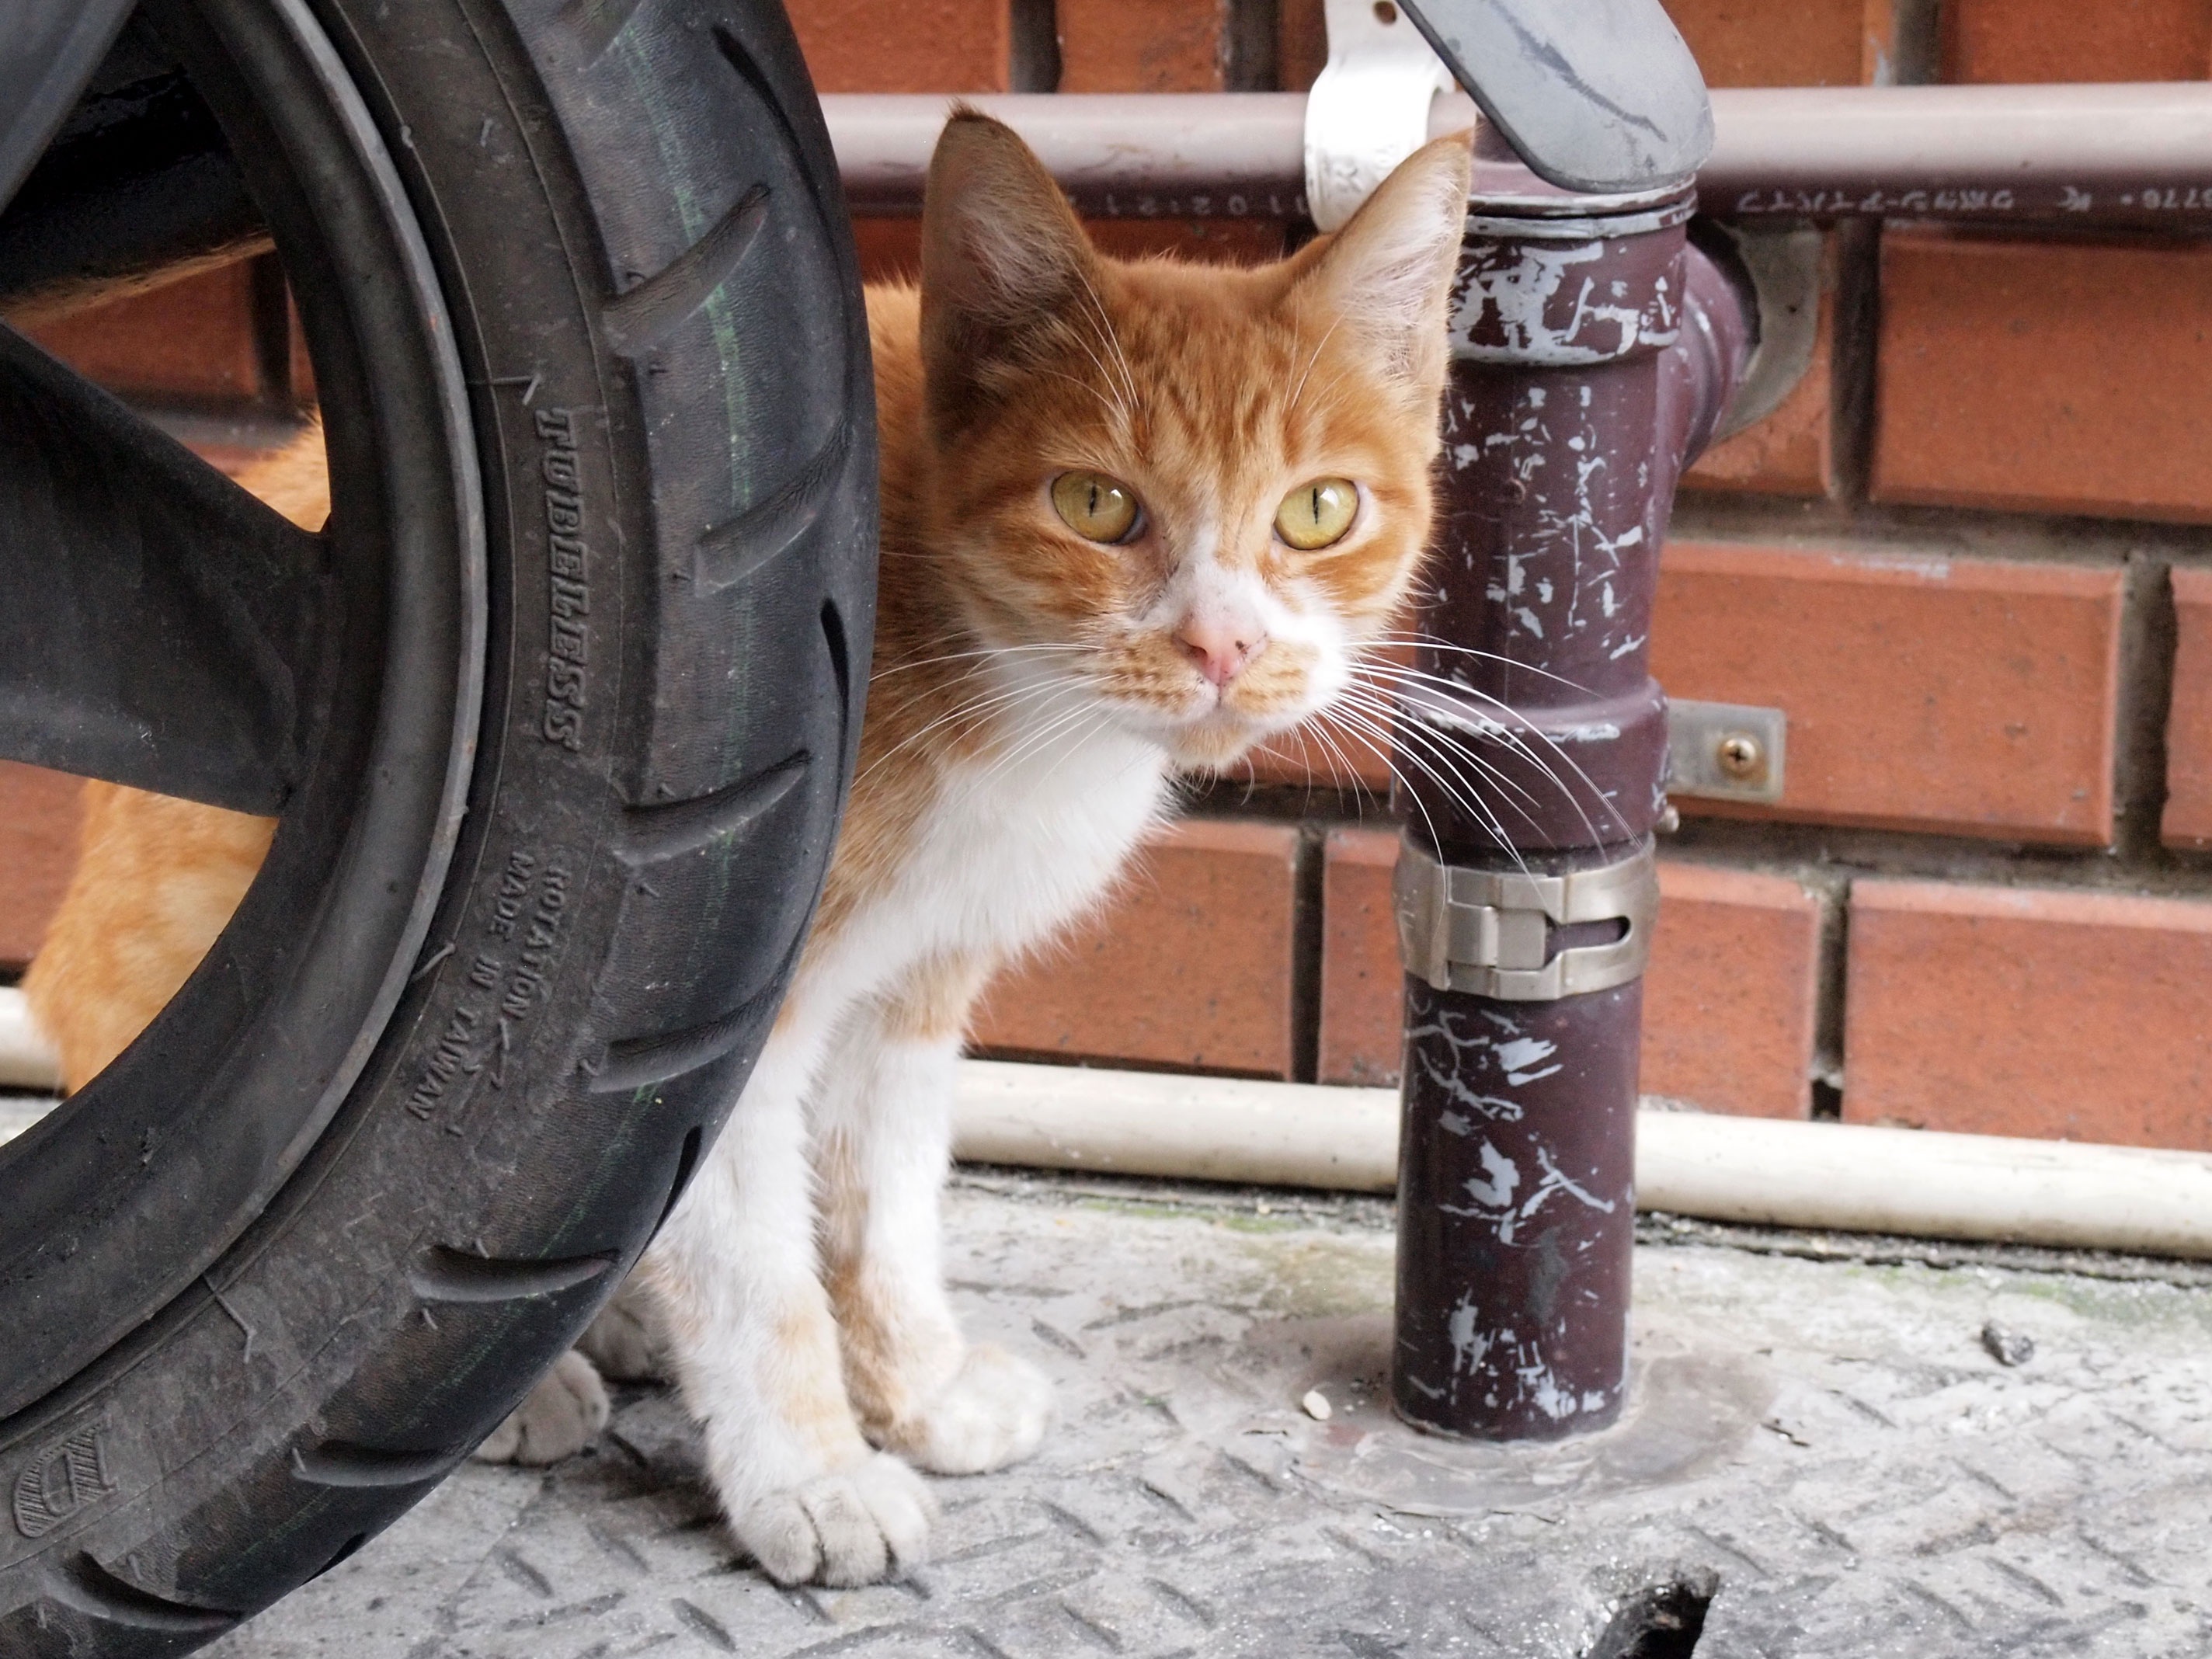
animal, kitten, cat, mammal, whiskers, homeless, vertebrate, hiding, scared, cute animals, small to medium sized cats, cat like mammal, domestic short haired cat